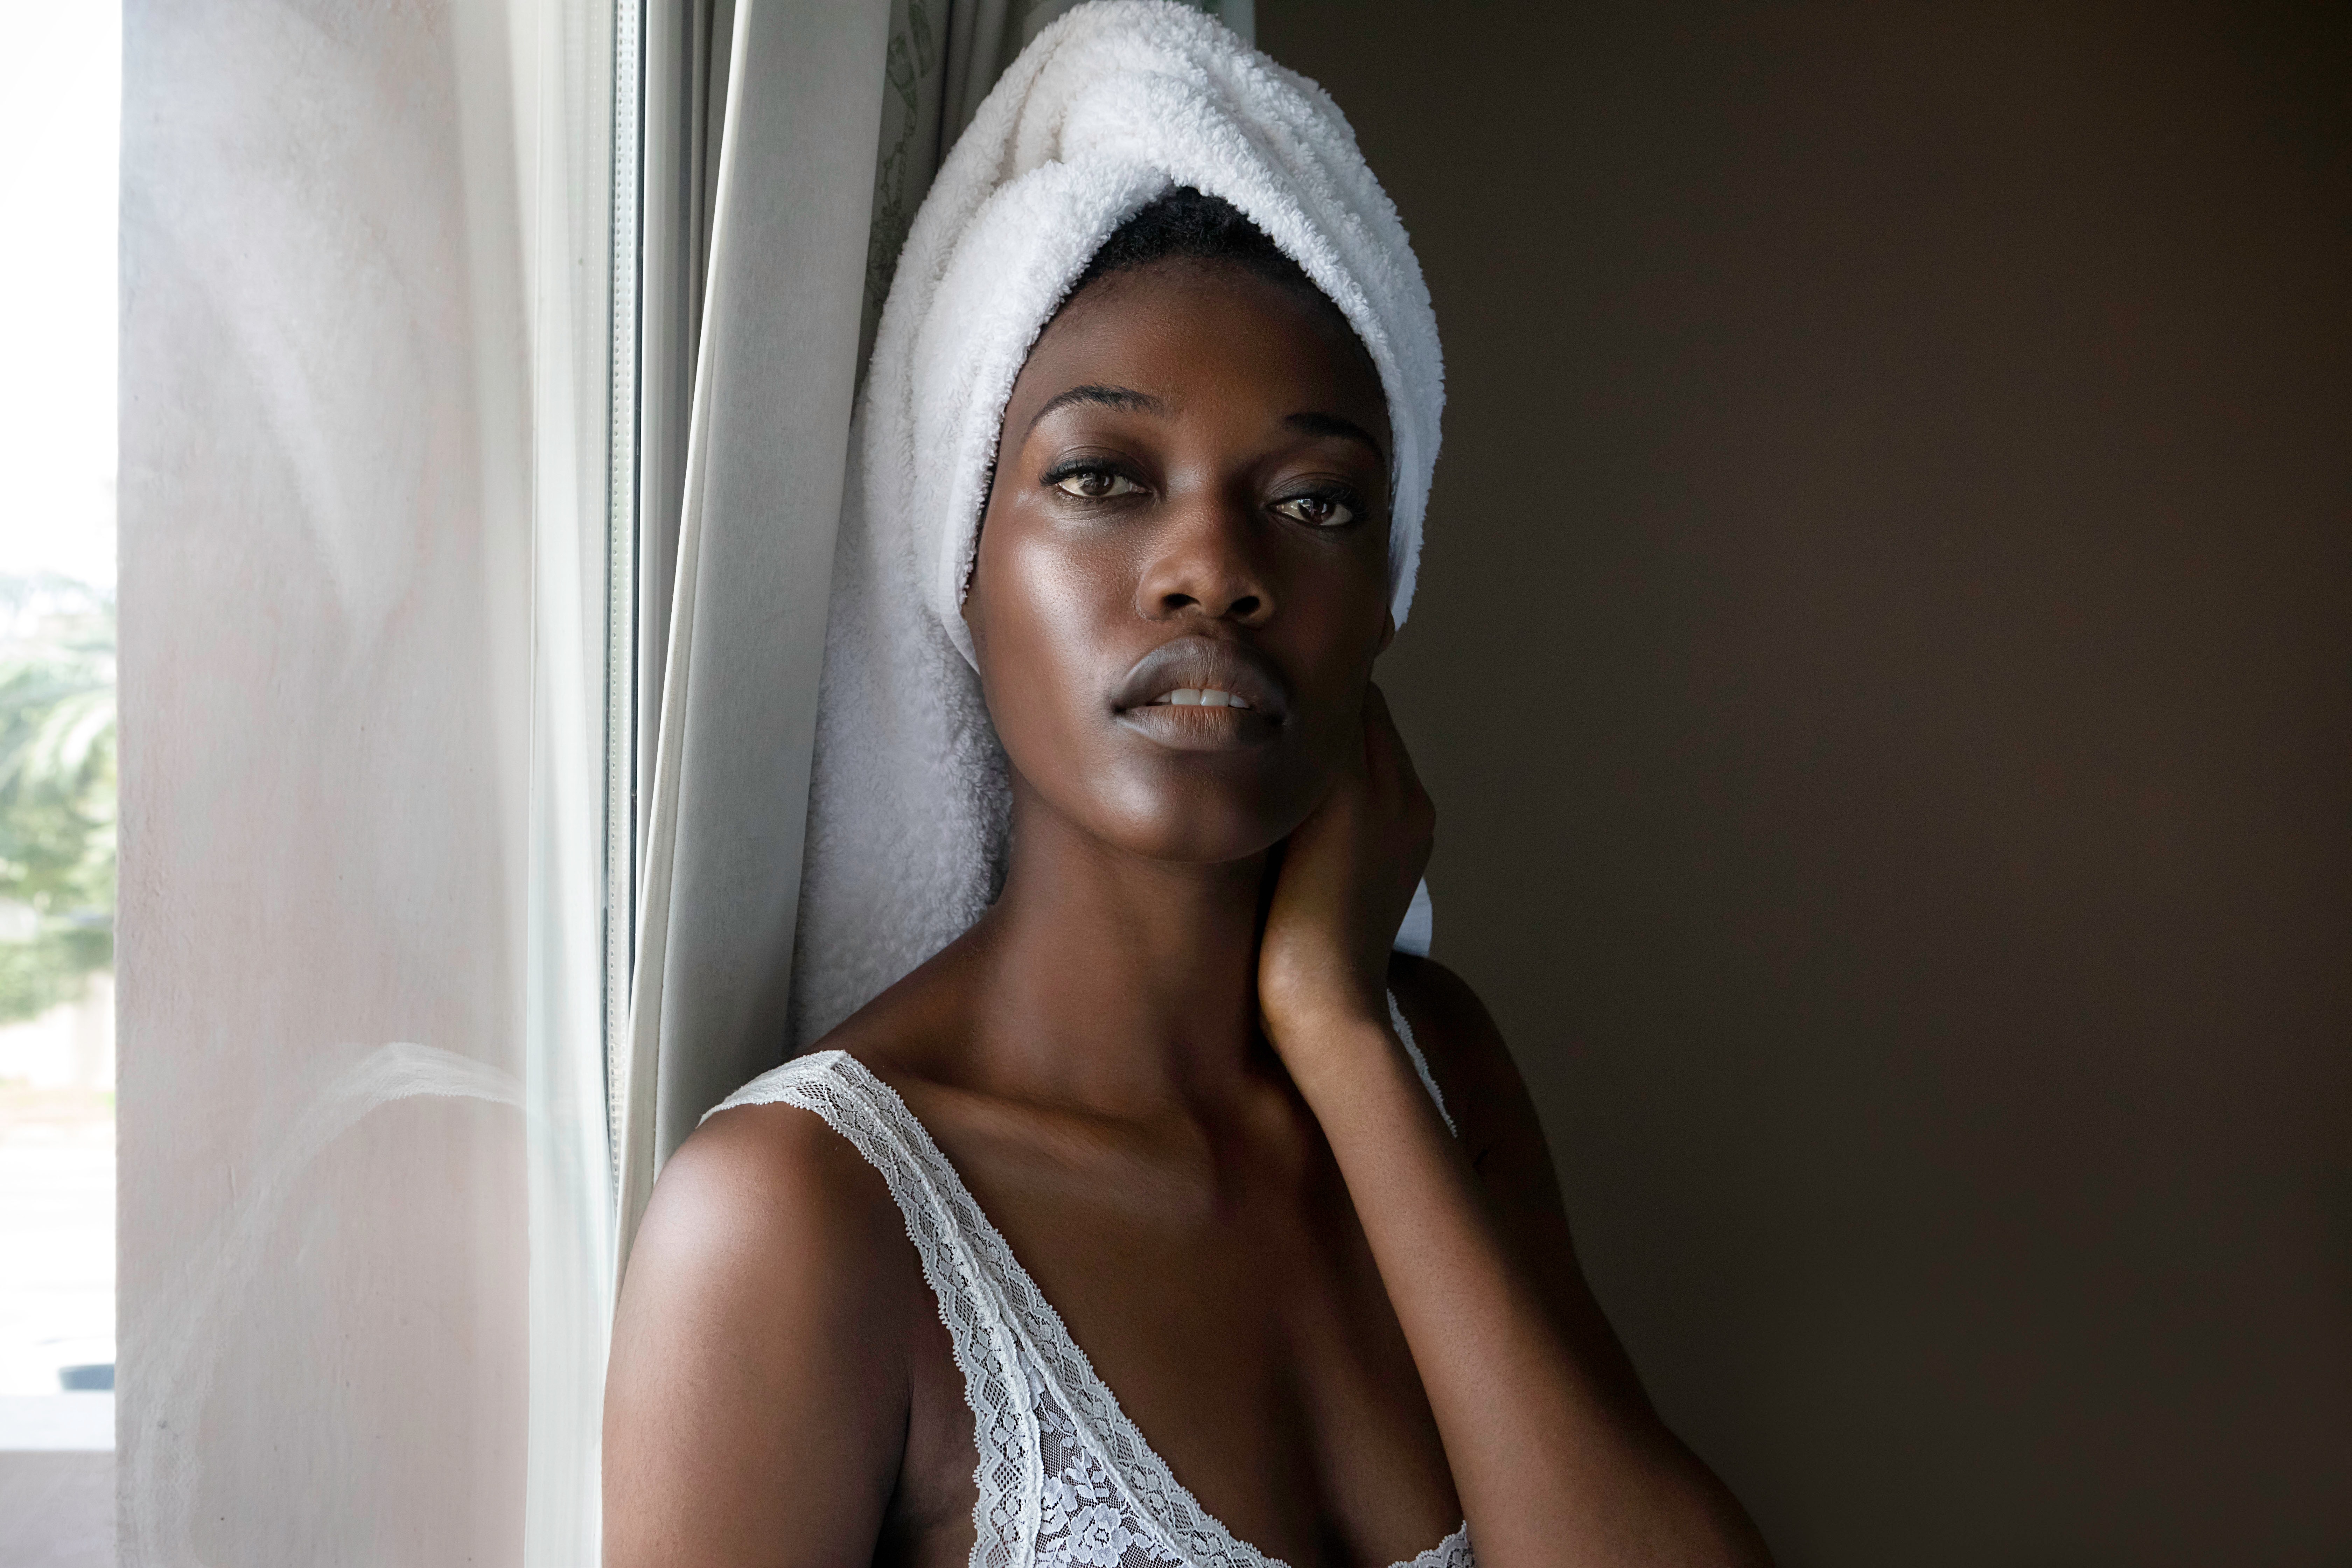
face, white, skin, beauty, head, lip, headgear, smile, photography, black hair, portrait photography, model